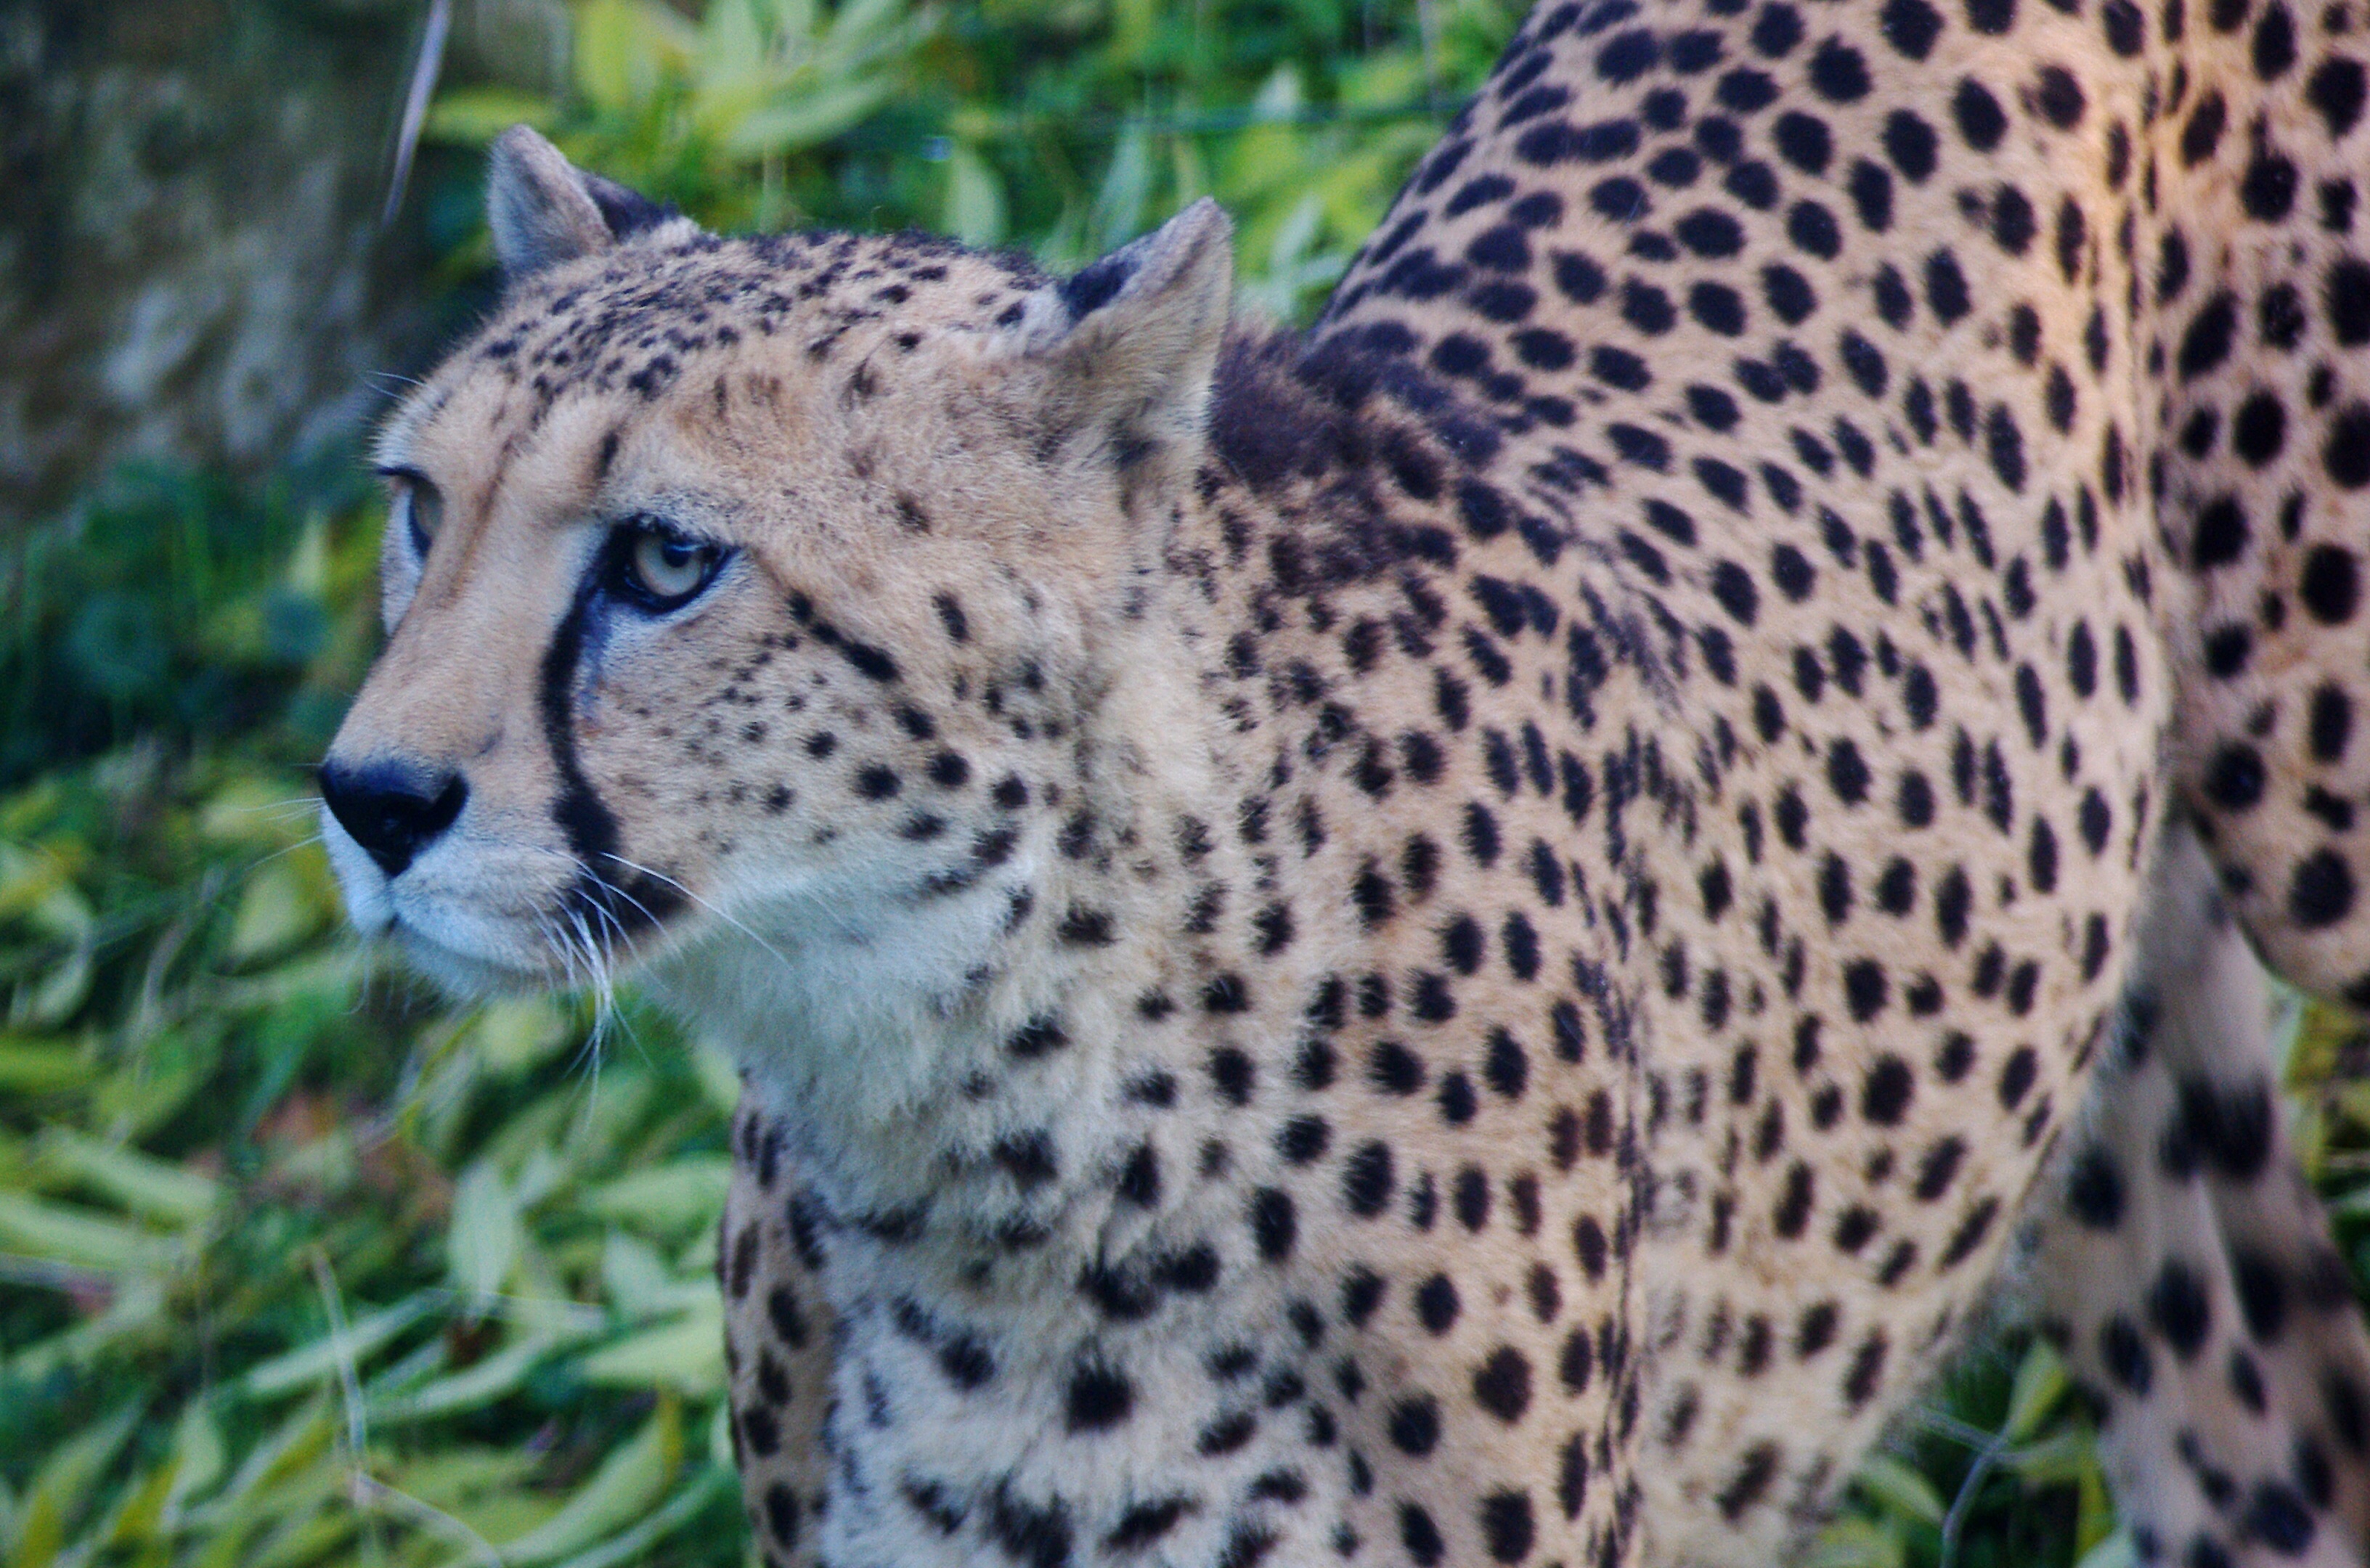
nature, animal, wildlife, wild, zoo, portrait, cat, africa, mammal, predator, close, fauna, leopard, cheetah, eyes, vertebrate, jaguar, hunter, wildcat, animal world, safari, animal portrait, carnivores, small to medium sized cats, cat like mammal